Oxygen–hemoglobin dissociation curve

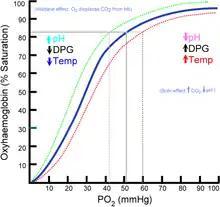
Hemoglobin saturation curve

The curve is usually best described by a sigmoid plot, using a formula of the kind: